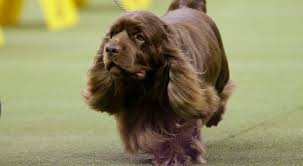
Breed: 217-n000034-Sussex_spaniel